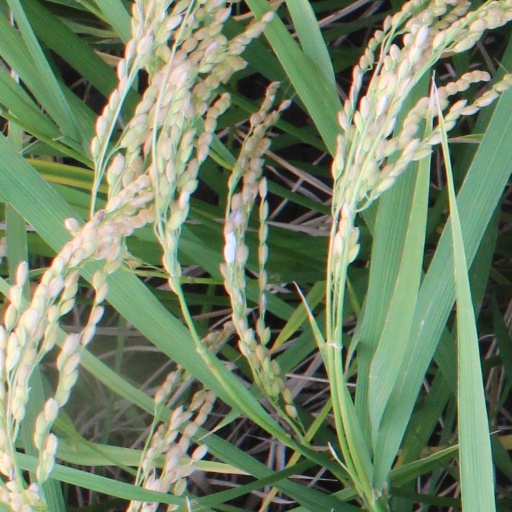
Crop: rice